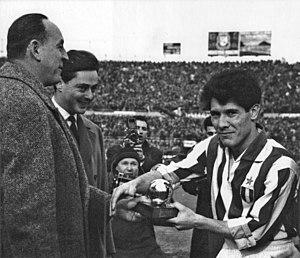
La saison 1961-1962 de la Juventus Football Club est la cinquante-neuvième de l'histoire du club, créé soixante-cinq ans plus tôt en 1897.
Le Ballon d'or 1961 récompensant le meilleur footballeur européen évoluant en Europe a été attribué le 12 décembre 1961 à l'Italien Omar Sívori.